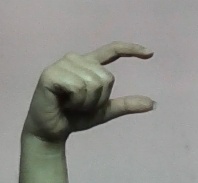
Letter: dal